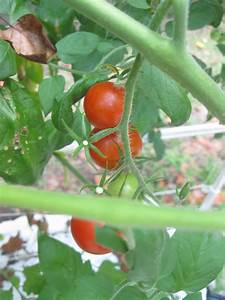
Label: tomato